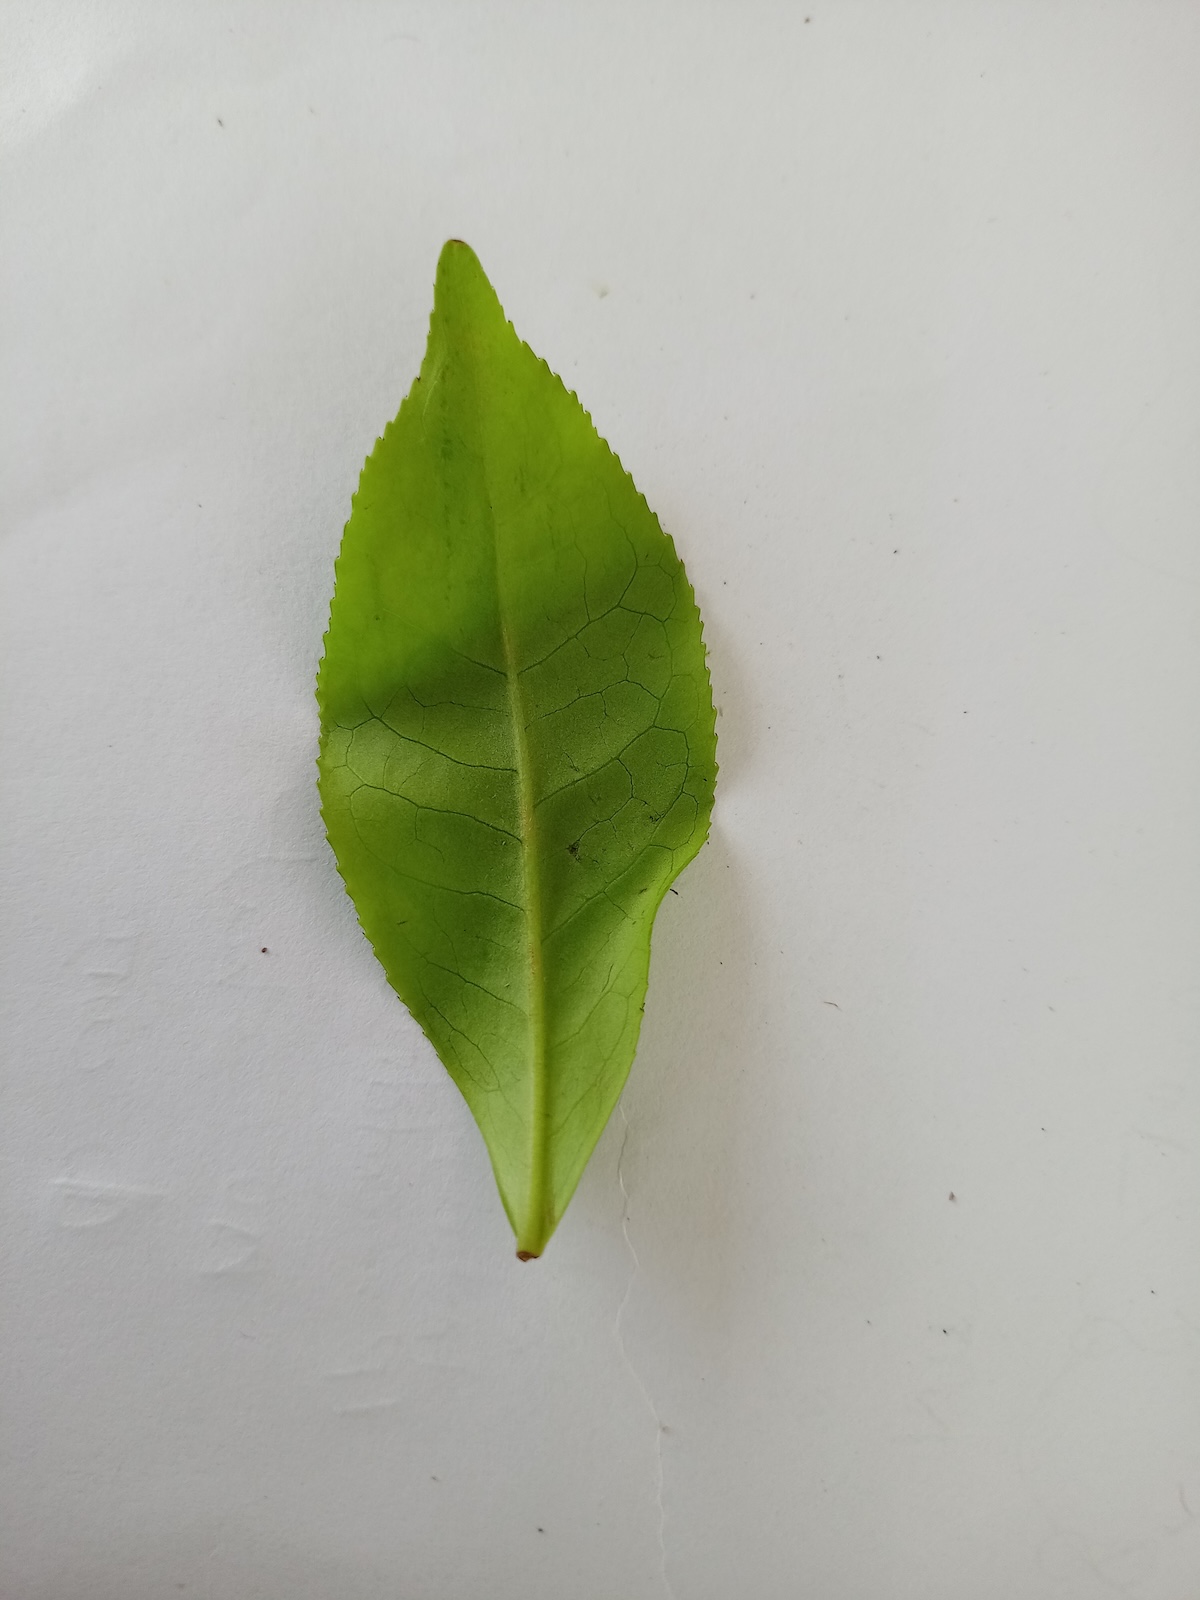
Label: Healthy leaf